Electoral district of Plantagenet

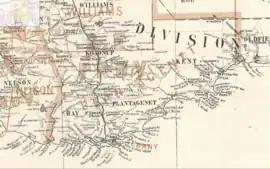
Plantagenet and surrounds in 1900

Plantagenet was an electoral district of the Legislative Assembly in Western Australia from 1890 to 1904.